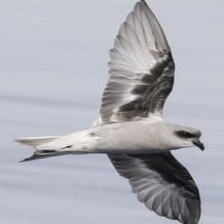
Species: ASHY STORM PETREL
Scientific name: OCEANODROMA HOMOCHROA